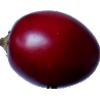
Label: Tamarillo 1